Cláudio Tencati

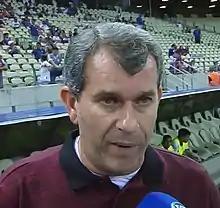
Tencati in 2019

Cláudio Aparecido Tencati (born 9 December 1973) is a Brazilian football coach, currently in charge of Juventude.